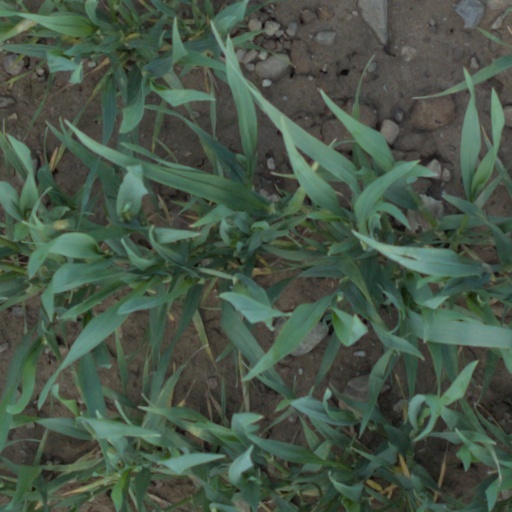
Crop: wheat